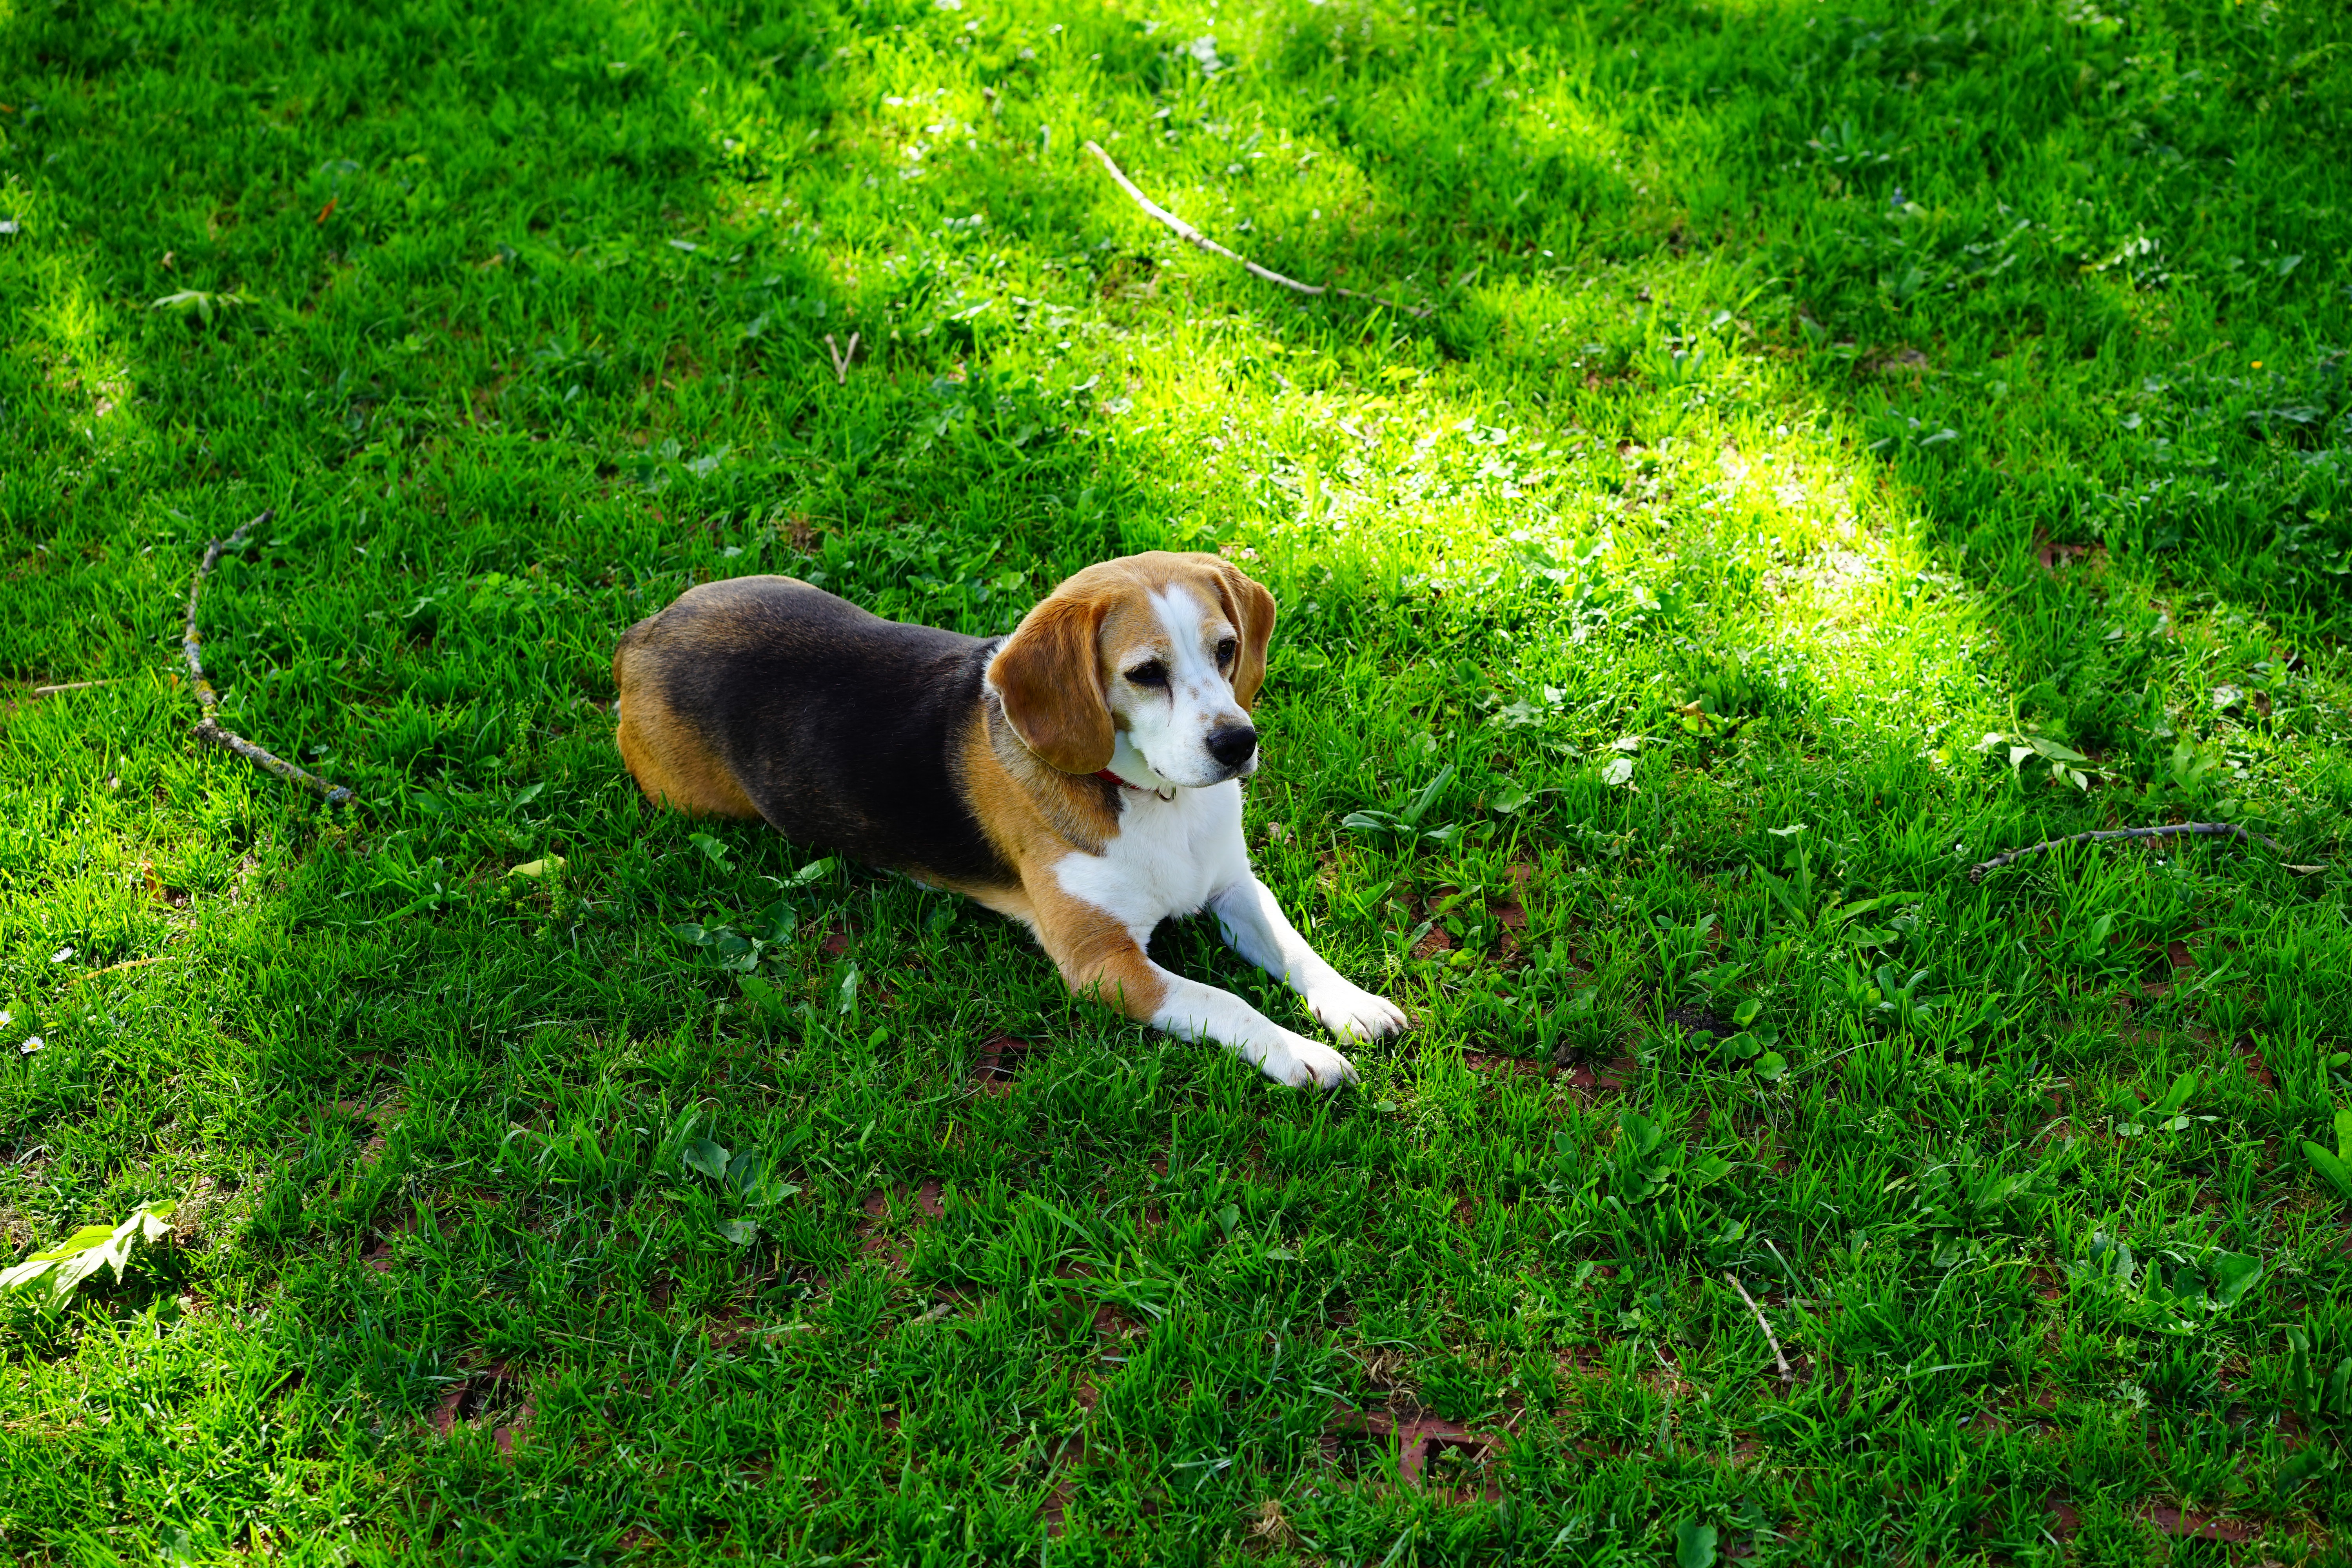
grass, puppy, dog, animal, pet, mammal, fauna, hound, vertebrate, beagle, purebred dog, concerns, dog look, dog like mammal